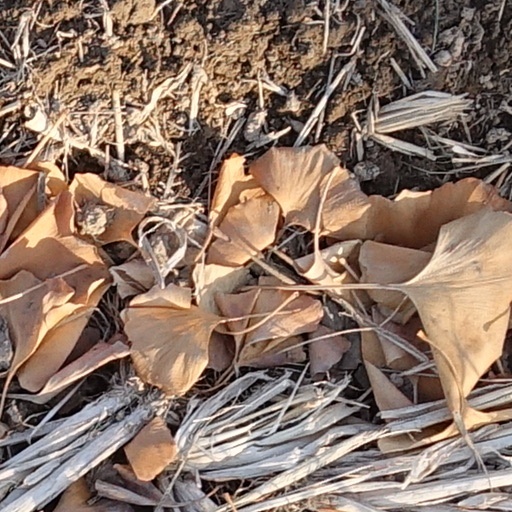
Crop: wheat